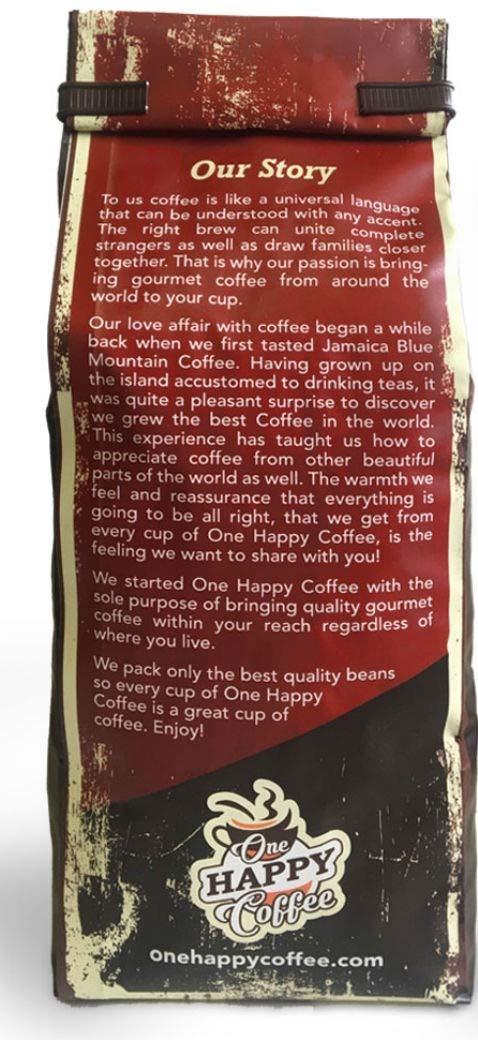
Item Name: One Happy Coffee Colombian Supremo Whole Beans Coffee 1lb
Bullet Point 1: CONTENT: 16 Ounces of Colombian Supremo Whole Beans Coffee
Bullet Point 2: PREMIUM QUALITY: These 100% Colombia Coffee beans are handpicked from the ideal coffee farms from the mountains and are selected carefully before processing to give you that perfect caffeine kick that you deserve.
Bullet Point 3: BREW YIELD: Brews approximately 50 – 60 cups per bag. Great gift choice for family and friends.
Bullet Point 4: PROCESSING: The roasted whole coffee beans are passed through a very rigorous quality process to ensure the delivery of high quality and rich flavored products to our customers.
Bullet Point 5: PRESERVATION: These Supremo coffee whole beans are freshly roasted and vacuum packed in high-quality foil bags, providing you with exceptional freshness and original flavor. The foil bags have one-way valves that preserve the freshness and aroma of your whole beans coffee.
Product Description: Columbian Supremo Whole Bean Coffee is the perfect balance between medium-sweet acidity and smooth-light body thanks to being organically and shade grown. Presenting a strong aroma, it is the perfect cup of coffee to enjoy at any time of the day. Enjoy One Happy Coffee and have a happy day!!! Colombia Supremo Coffee Passionate for Exotic Coffee Colombian Supremo Coffee is grown high in the Colombian Andes and is famous for its smooth pleasant acidity, smooth finish, nutty overtones and rich medium to full body. Colombia Coffee is the world's second largest producer of coffee and is famous for consistently producing fine specialty coffees. FLAVOR NOTES: Bittersweet, Chocolate, Caramel, and Hints of Orange COFFEE PROCESSING: Washed DRYING: Patio
Value: 16.0
Unit: Ounce

Price: 24.69